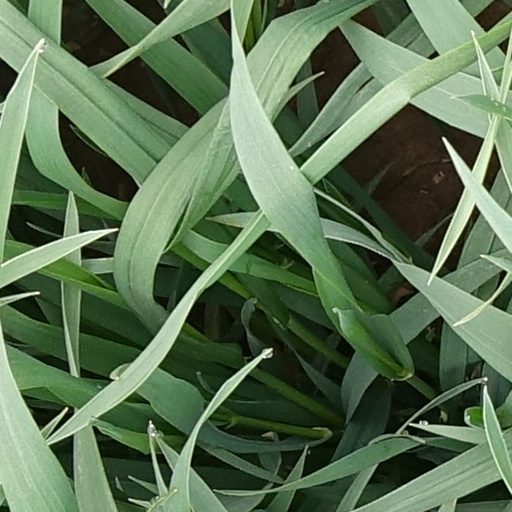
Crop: wheat